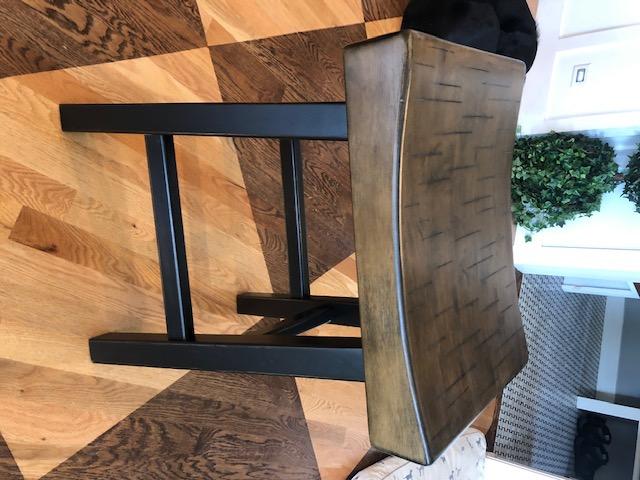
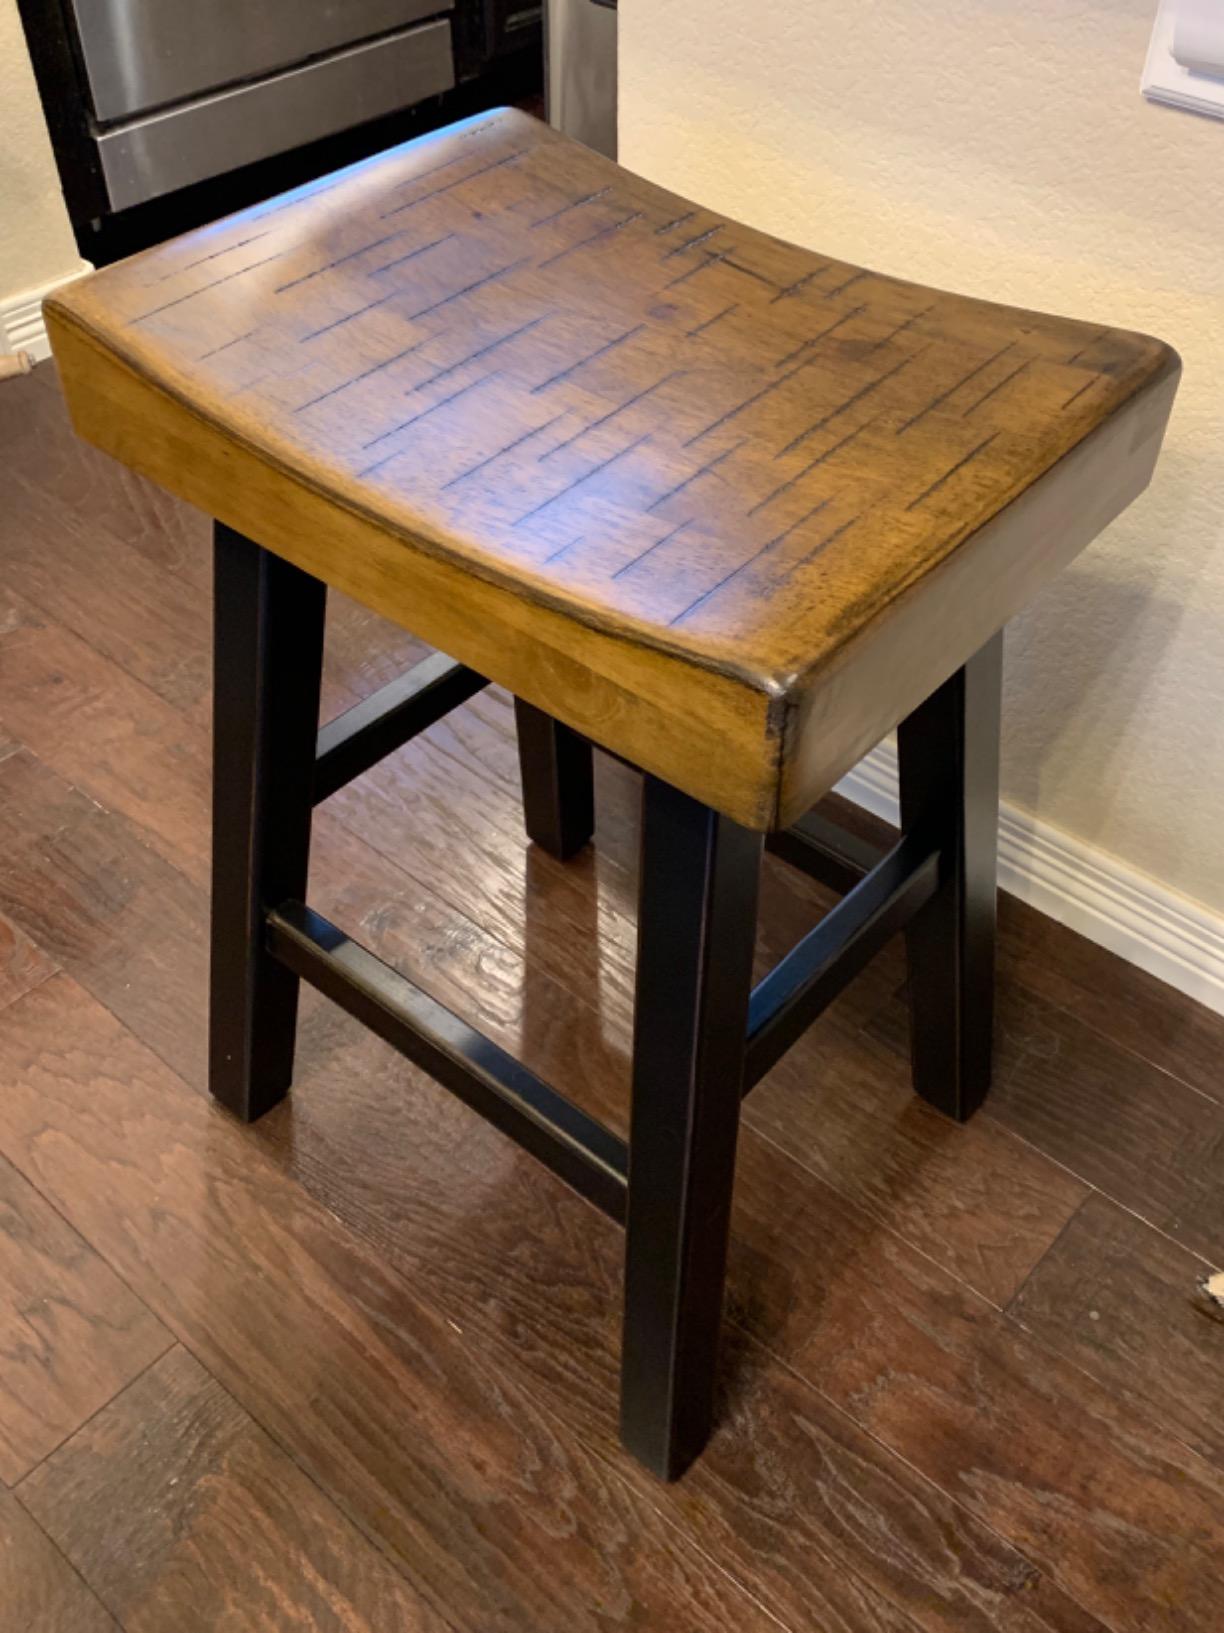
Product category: stool
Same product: yes